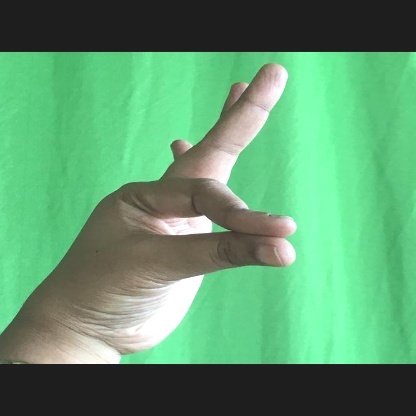
Mudra: Hamsasyam